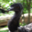
Label: bird